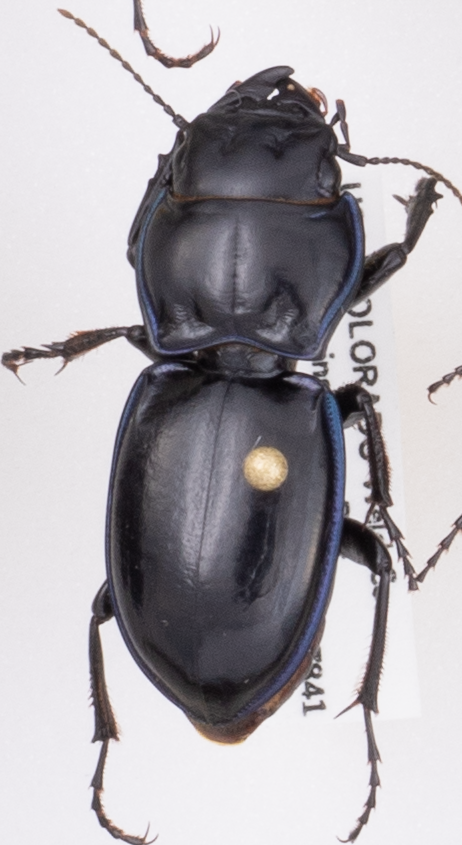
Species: Pasimachus elongatus
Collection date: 2020-08-19
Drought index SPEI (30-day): -1.186
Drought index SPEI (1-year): -0.84
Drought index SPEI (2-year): -0.272